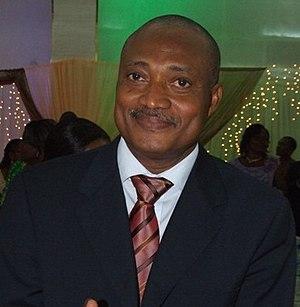
Jean-Pierre Fabre
L'élection présidentielle togolaise de 2020 a lieu le 22 février 2020 afin d'élire le Président du Togo. Le président sortant Faure Gnassingbé est candidat à sa réélection après avoir fait modifier la constitution afin de pouvoir se présenter pour un quatrième mandat consécutif.
L'élection présidentielle togolaise de 2015 se déroule le 25 avril 2015. Le président sortant Faure Gnassingbé est réélu avec plus de 58 % des suffrages.
Jean-Pierre Fabre est un homme politique togolais. Économiste de formation, il est président de l'Alliance nationale pour le changement, principal parti d'opposition du Togo.